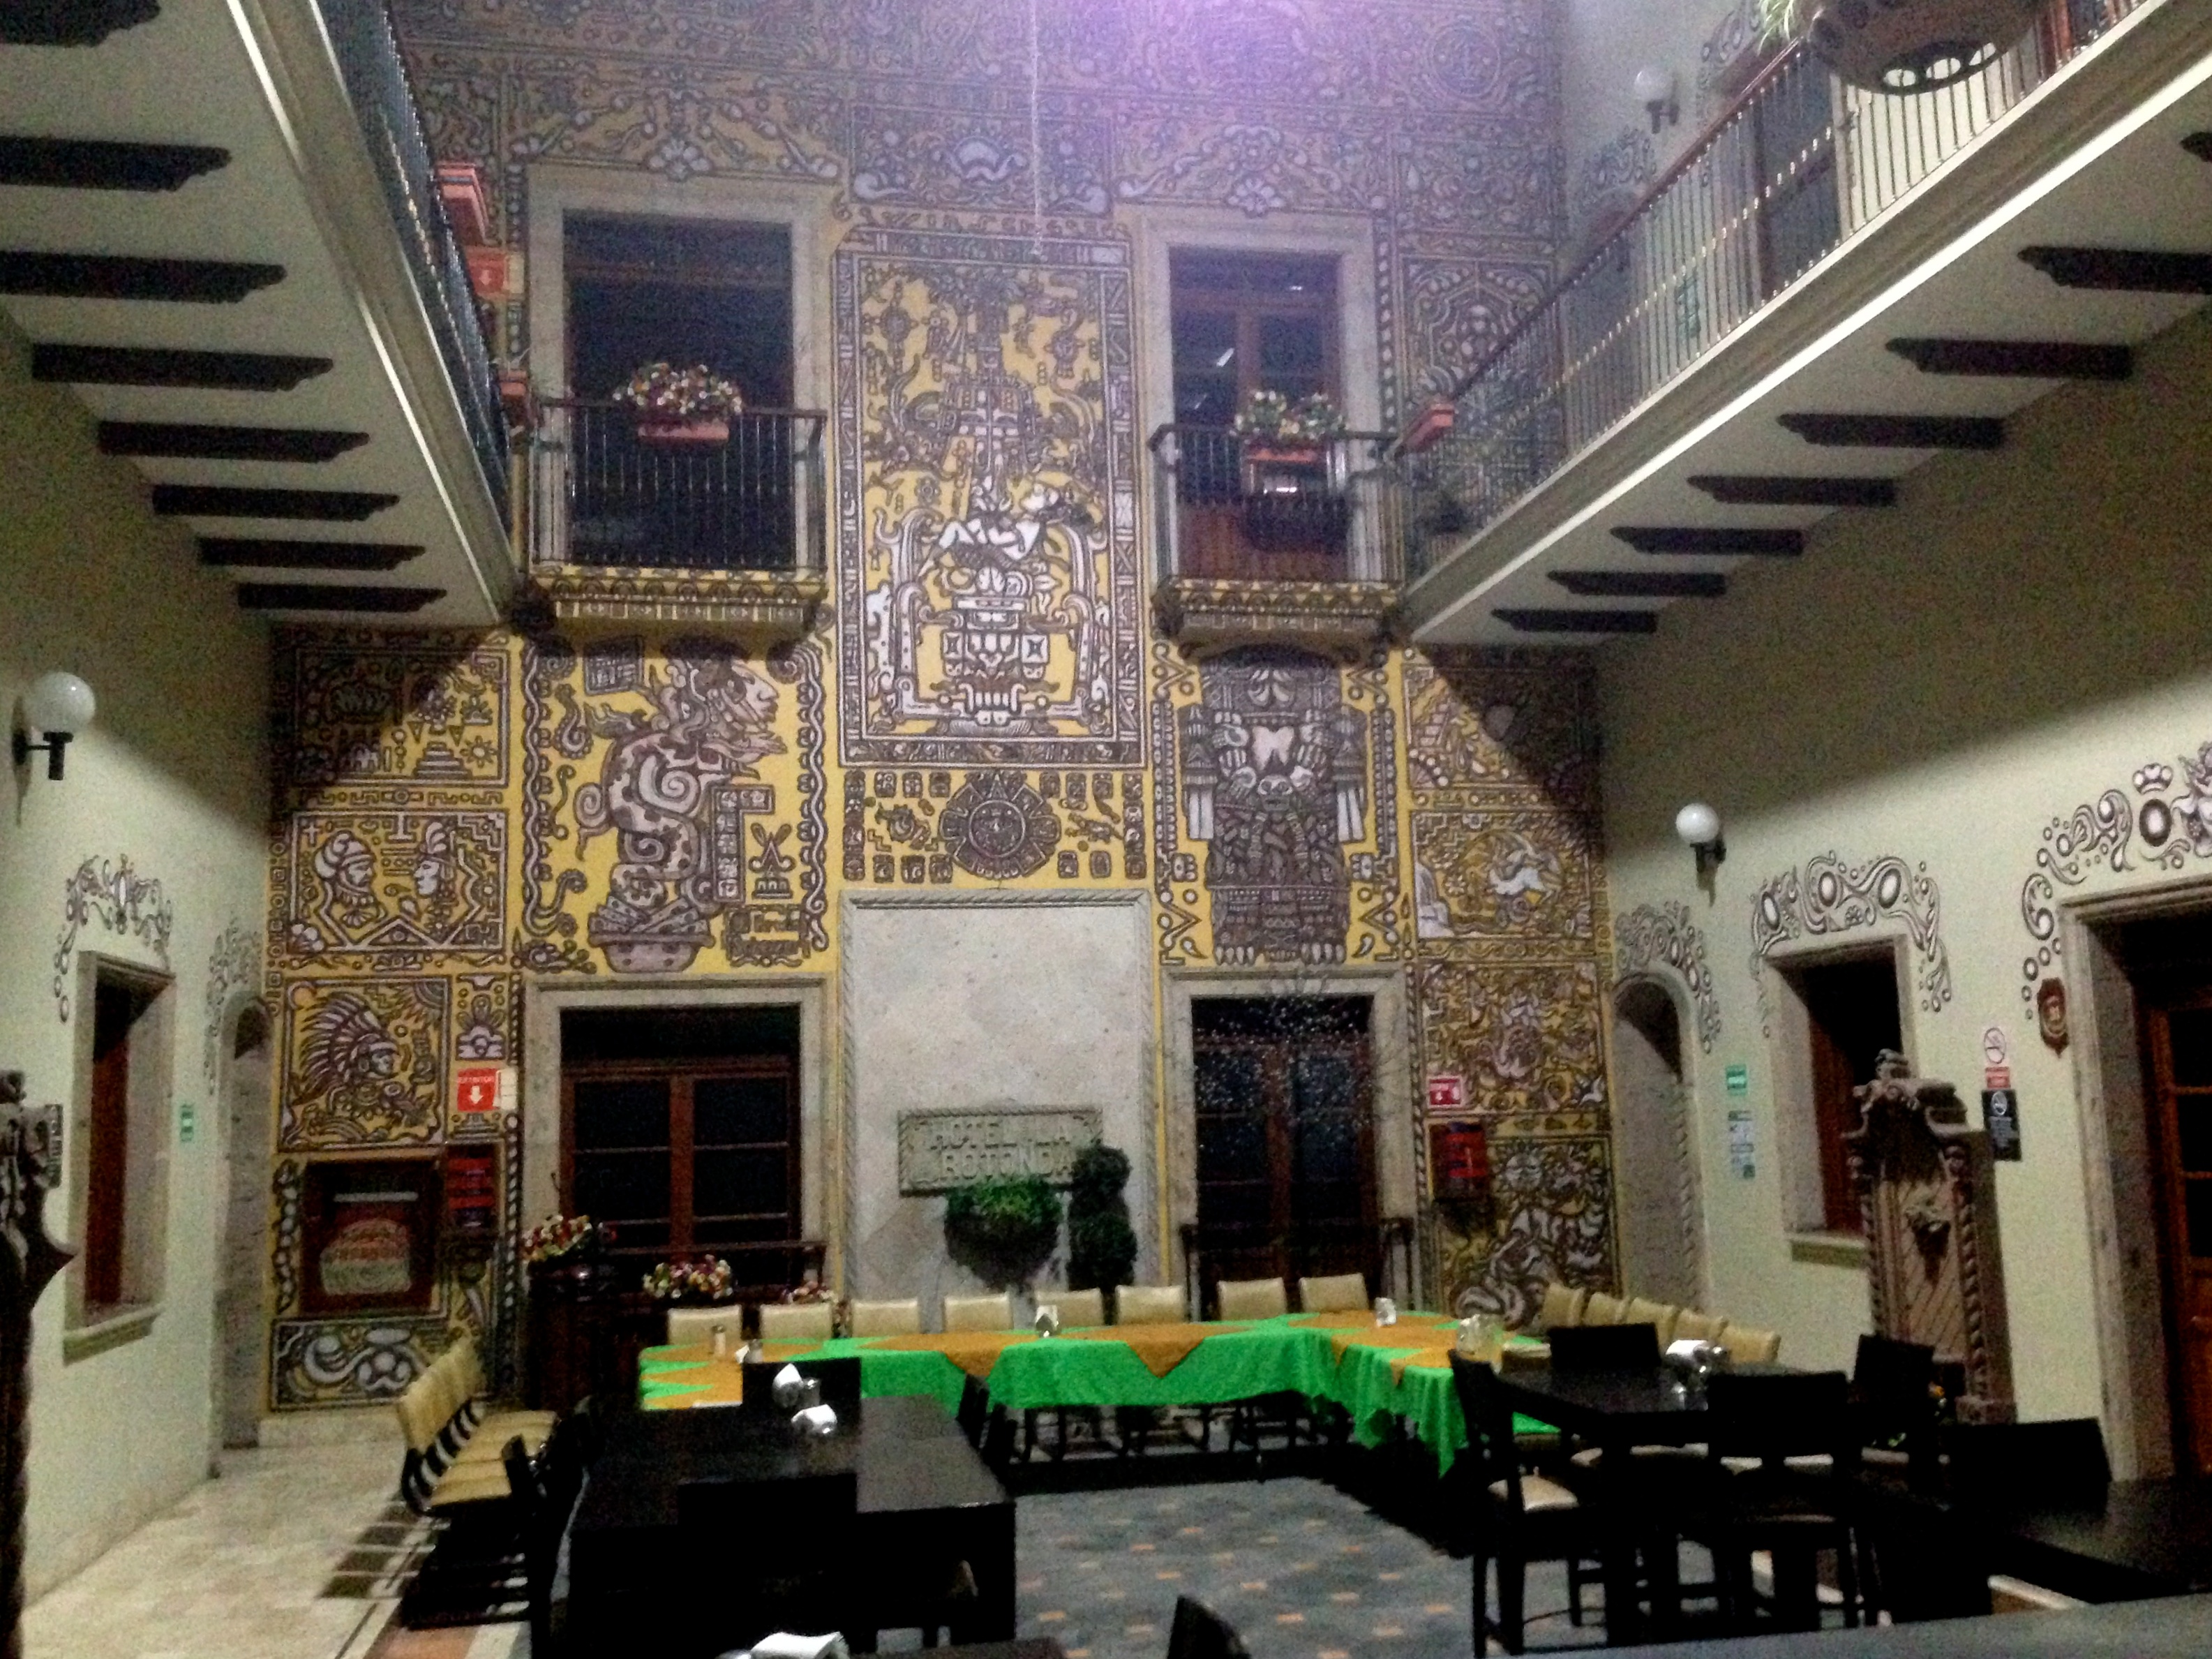
building, restaurant, lobby